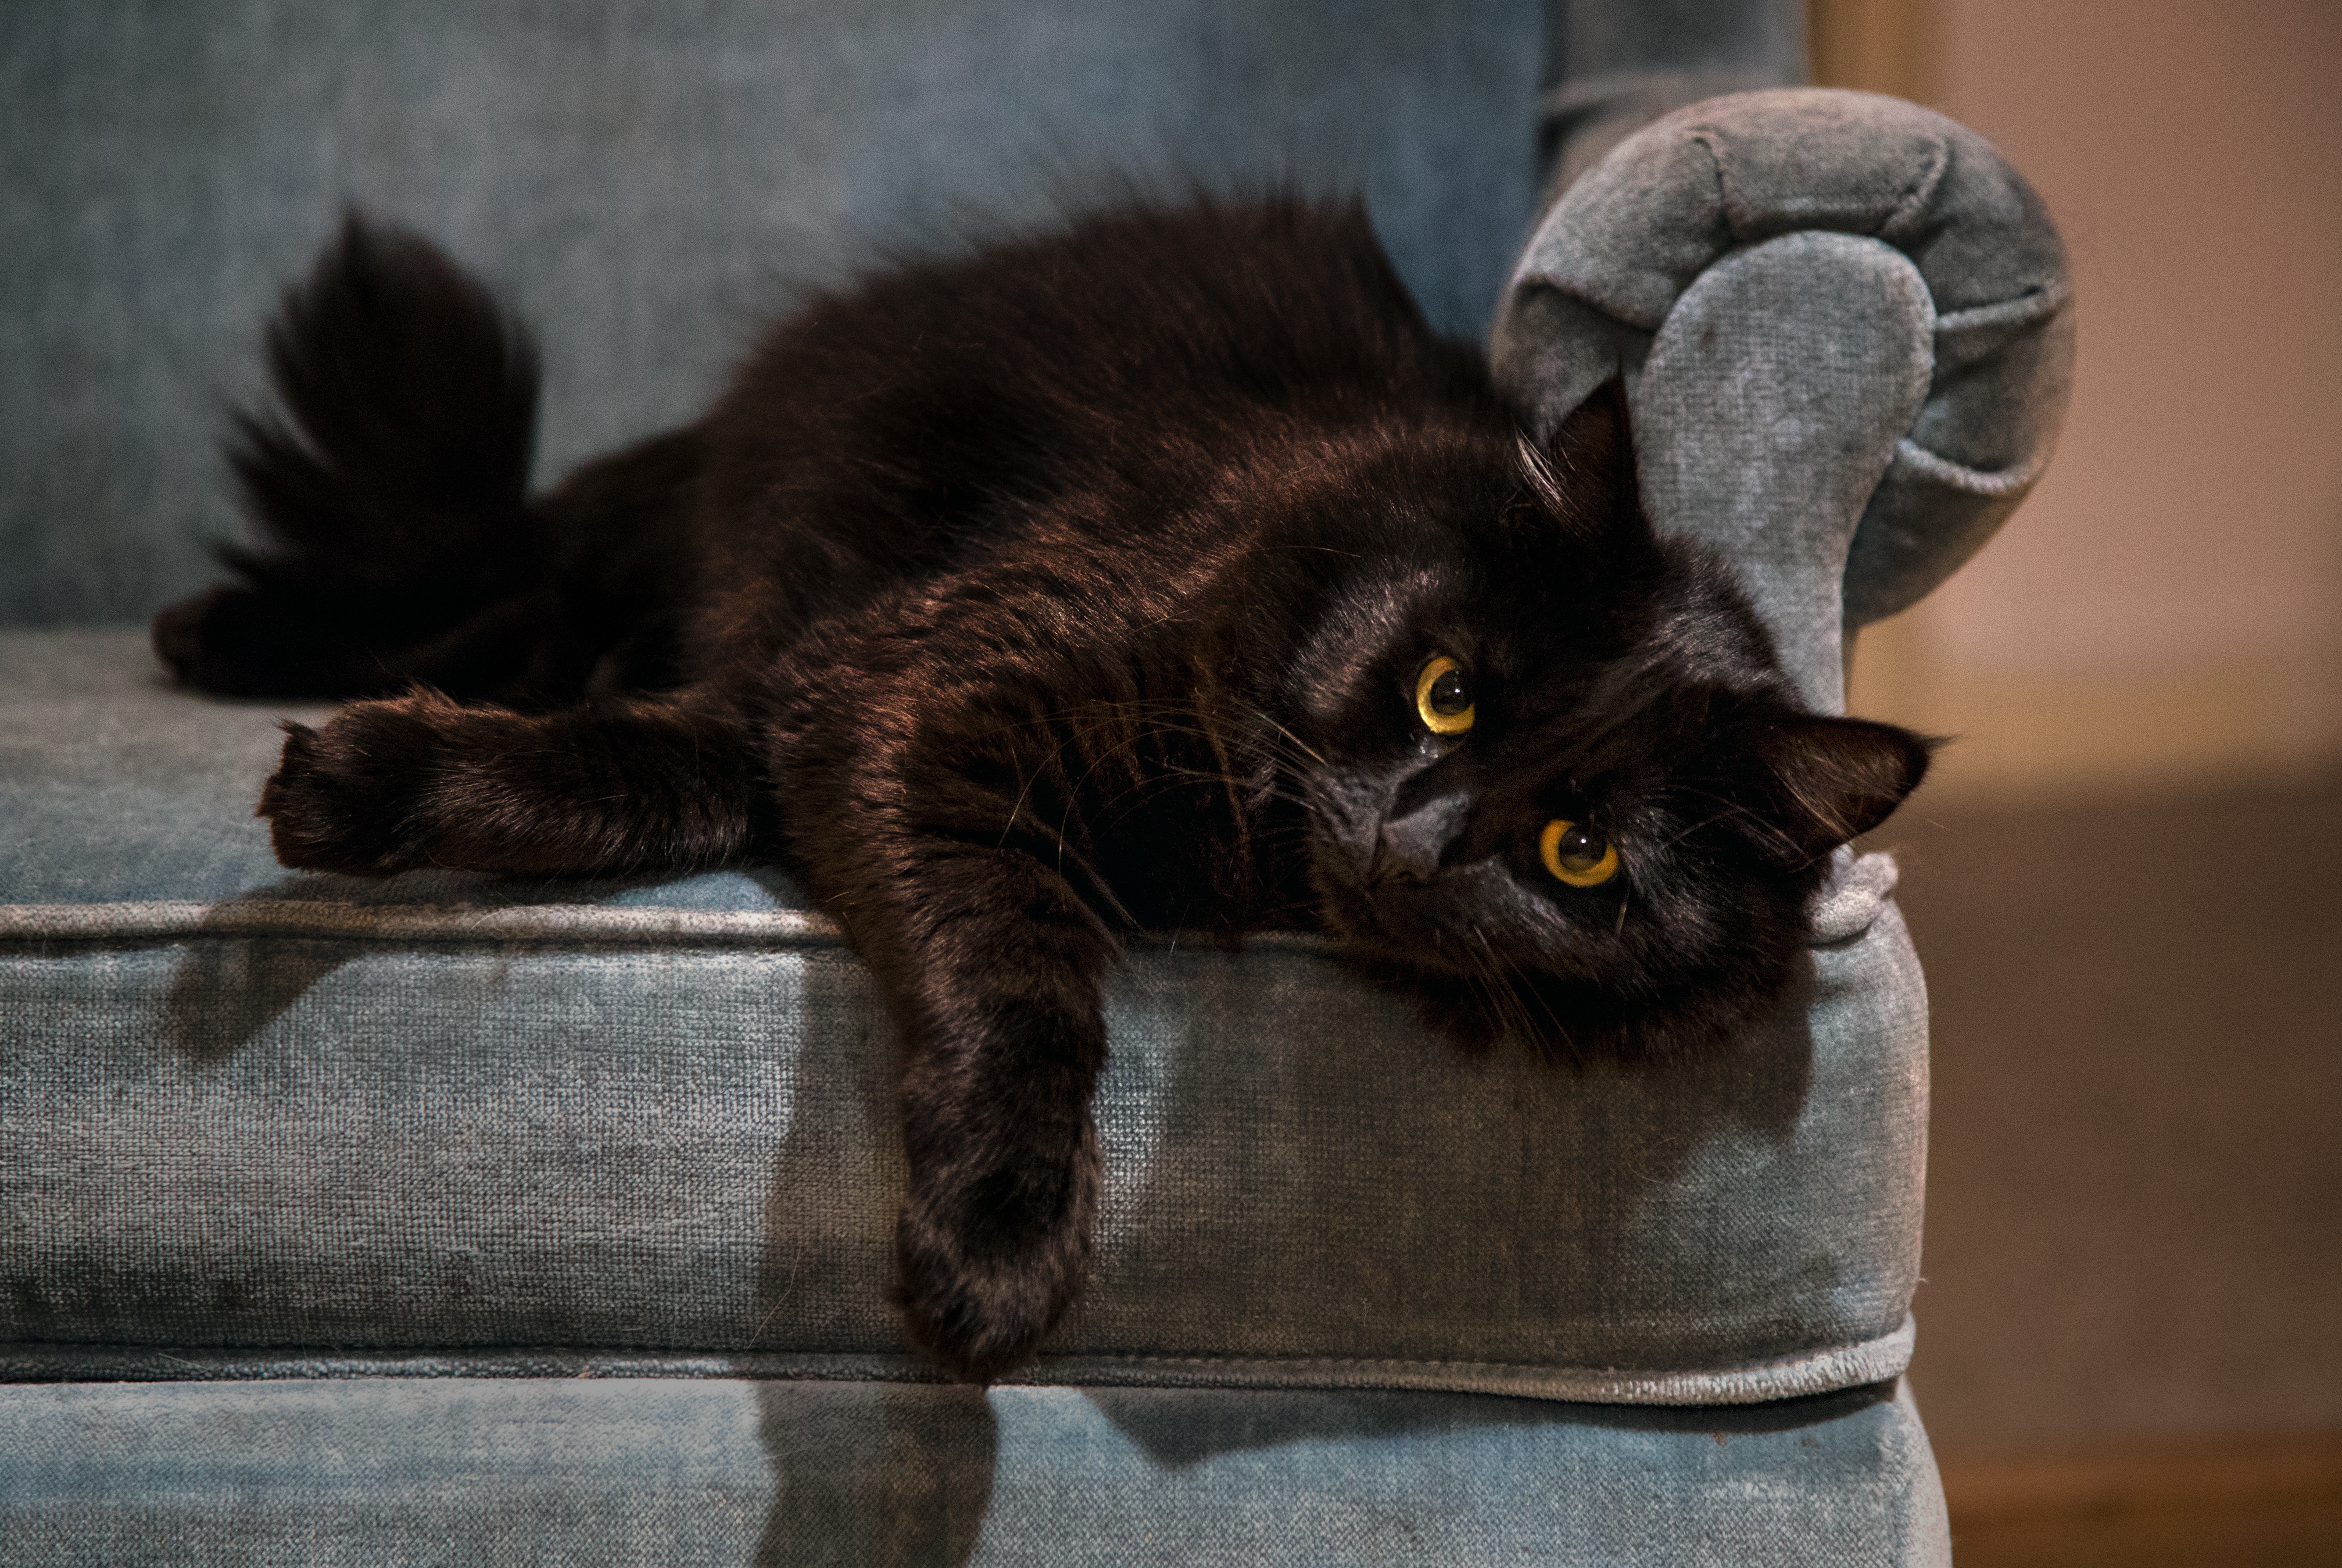
kitten, cat, mammal, black cat, fauna, 2016, whiskers, vertebrate, chat, 366, small to medium sized cats, cat like mammal